Springfield National Cemetery

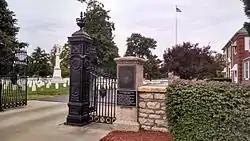
Springfield National Cemetery

Springfield National Cemetery is a United States National Cemetery located in the city of Springfield, in Greene County, Missouri. Administered by the United States Department of Veterans Affairs, it encompasses , and as of the end of 2005, had 14,685 interments.